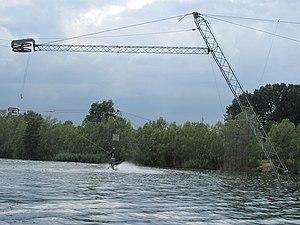
Téléskinautique sur la base de Jablines, Seine-et-Marne.